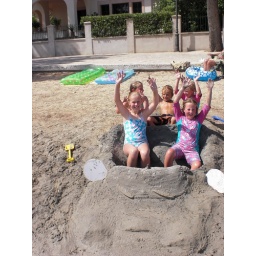
Holly, Hanah, Millie, Lauren and Thomas in sand car